Tricia Rose

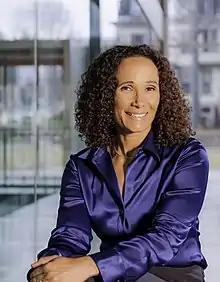

Tricia Rose (born October 18, 1962) is an American sociologist and author who pioneered scholarship on hip hop. Her studies mainly probe the intersectionality of pop music and gender. Now at Brown University, she is a professor of Africana Studies and the director of the Systemic Racism and Resilience Project at the John Nicholas Brown Center for Advanced Study. In 2025, Rose launched Way Outta No Way, a dynamic web-based experience that blends a systems analysis of racism with compelling character-driven stories, supported by rigorous research. It demonstrates the power of Black life and culture to originate rich modes of human resistance and resilience. Rose also co-hosted a podcast, "The Tight Rope", with Cornel West.